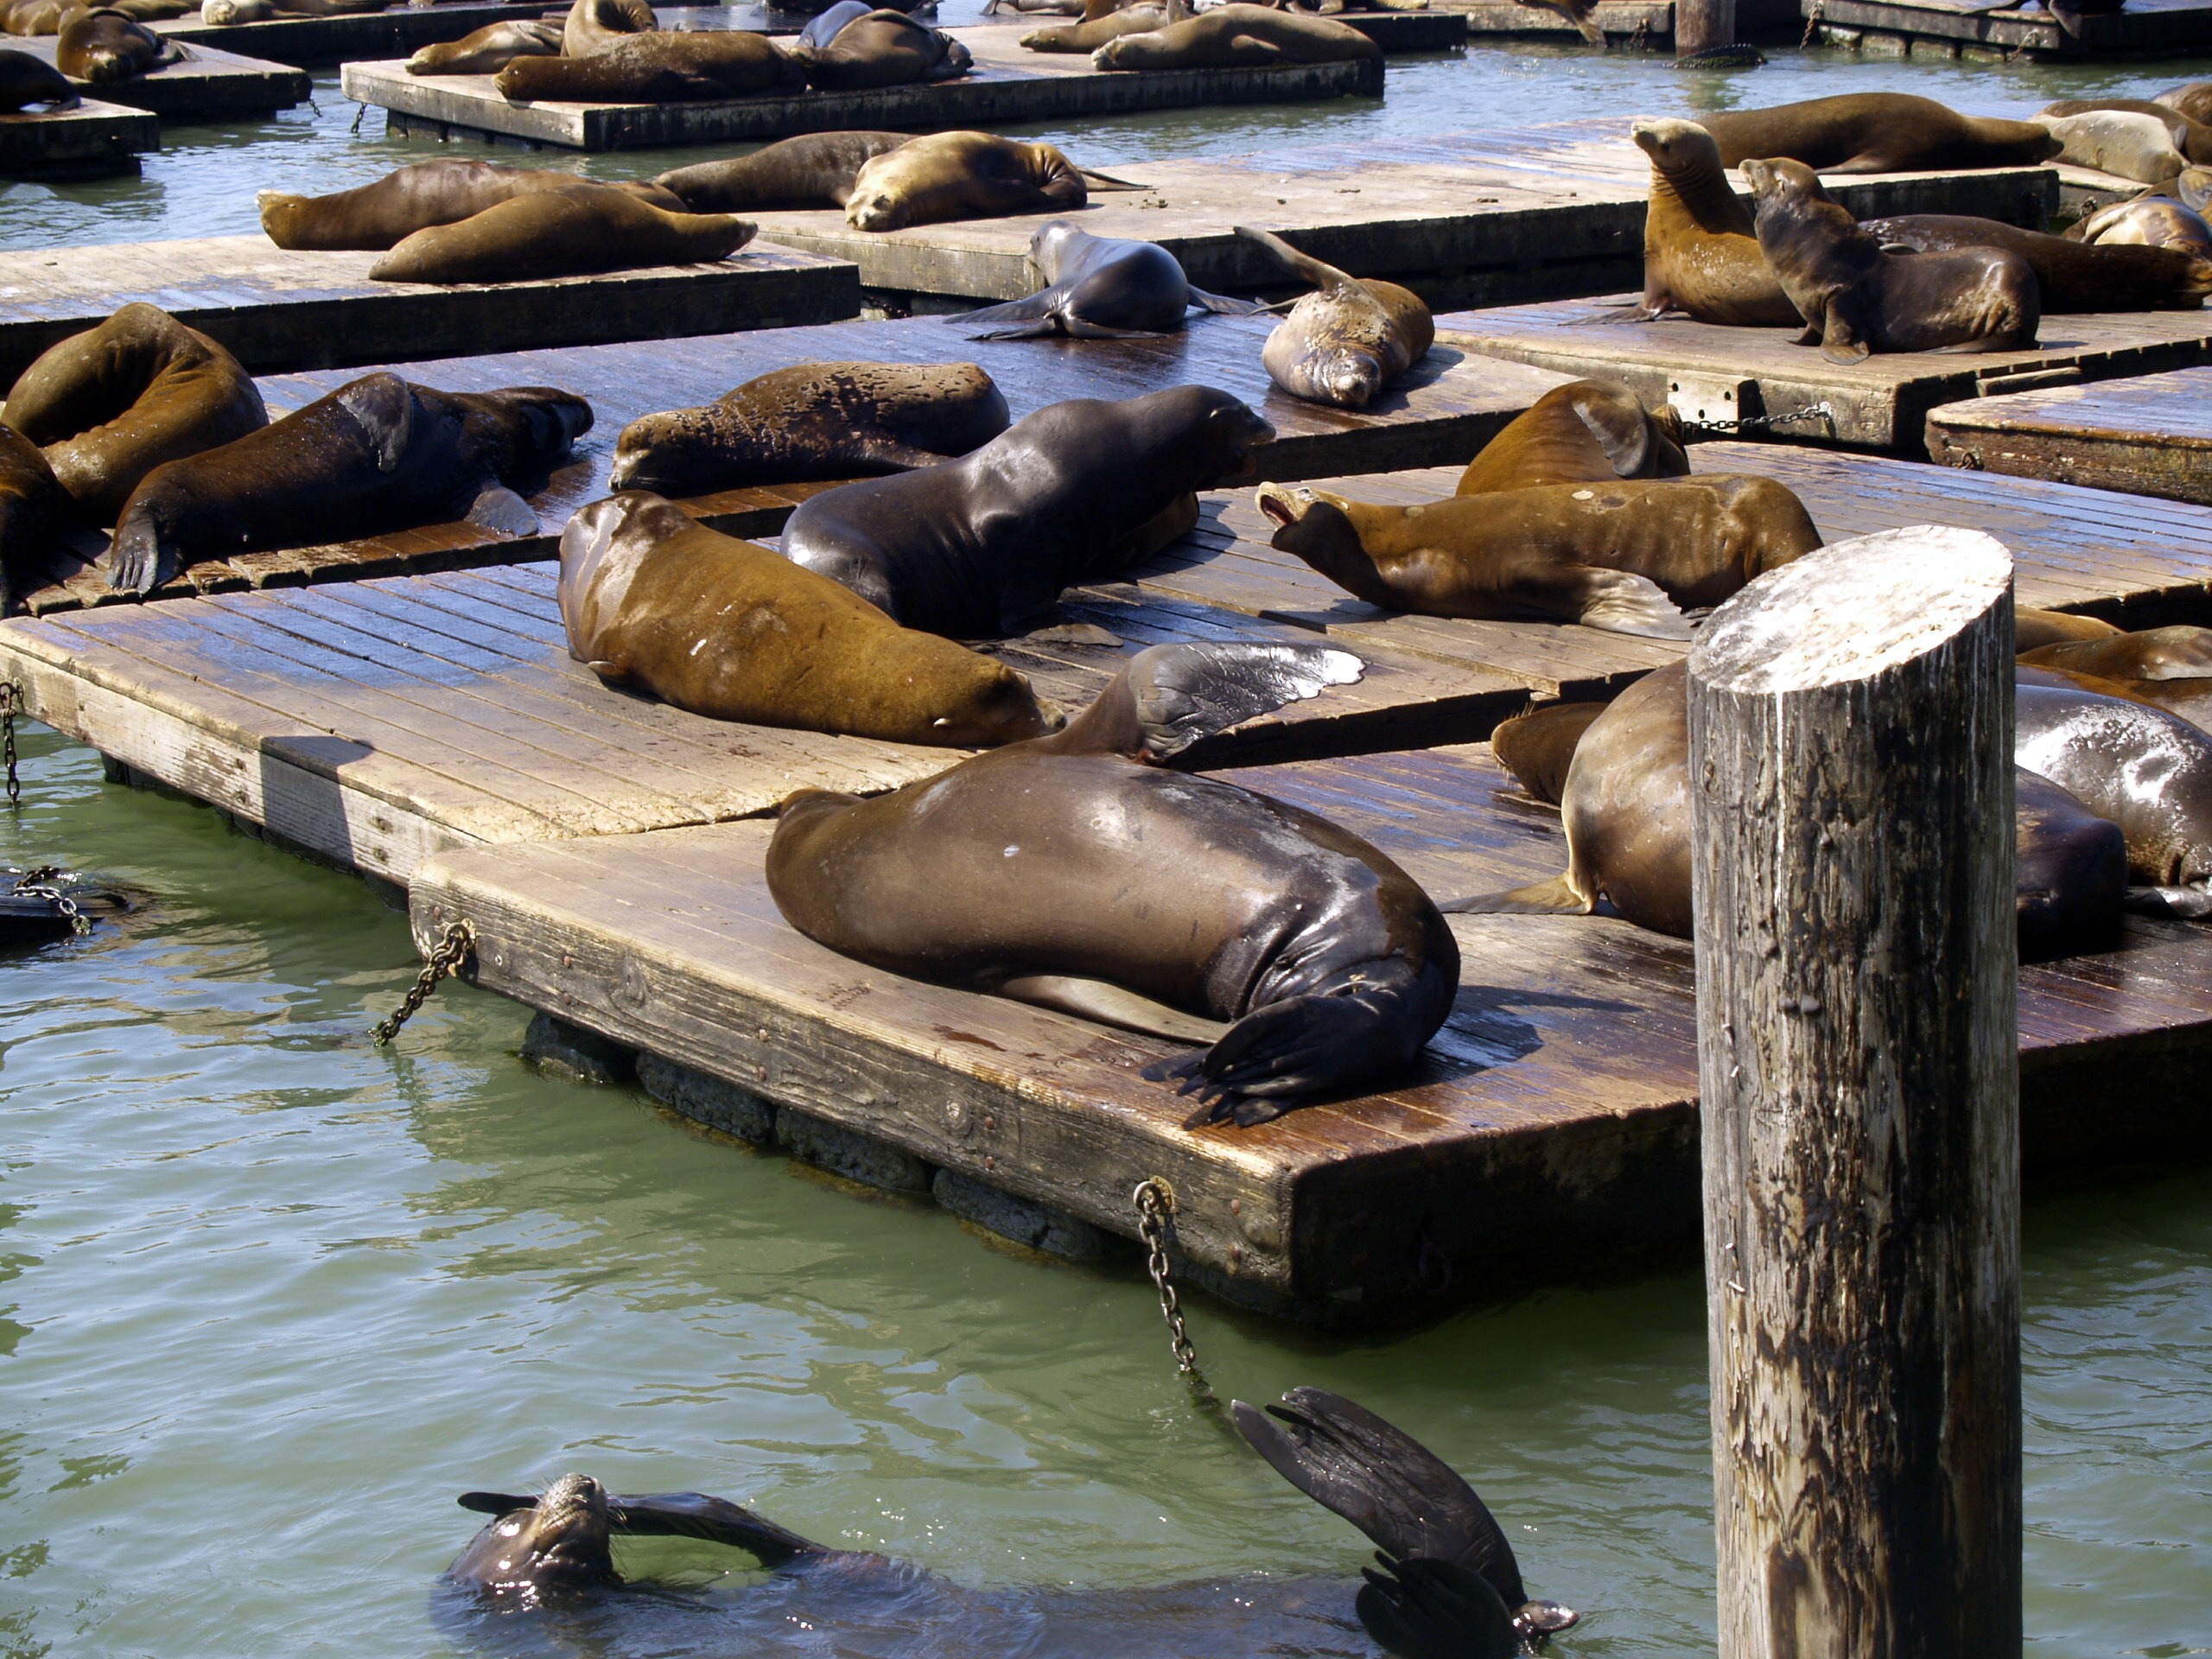
sea, pier, san francisco, wildlife, zoo, usa, mammal, california, fauna, animals, seals, marine mammal, harbor seals, fisherman's dwarf